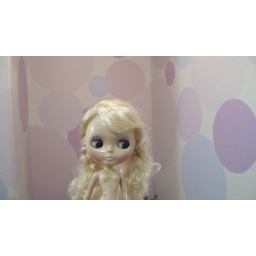
a quick shot in the silver snow eyeshadow bathroom before she's off for new adventures